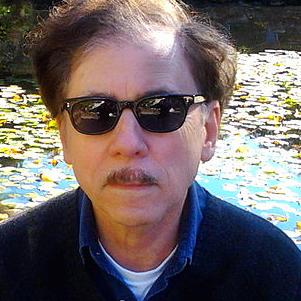
Age: 62